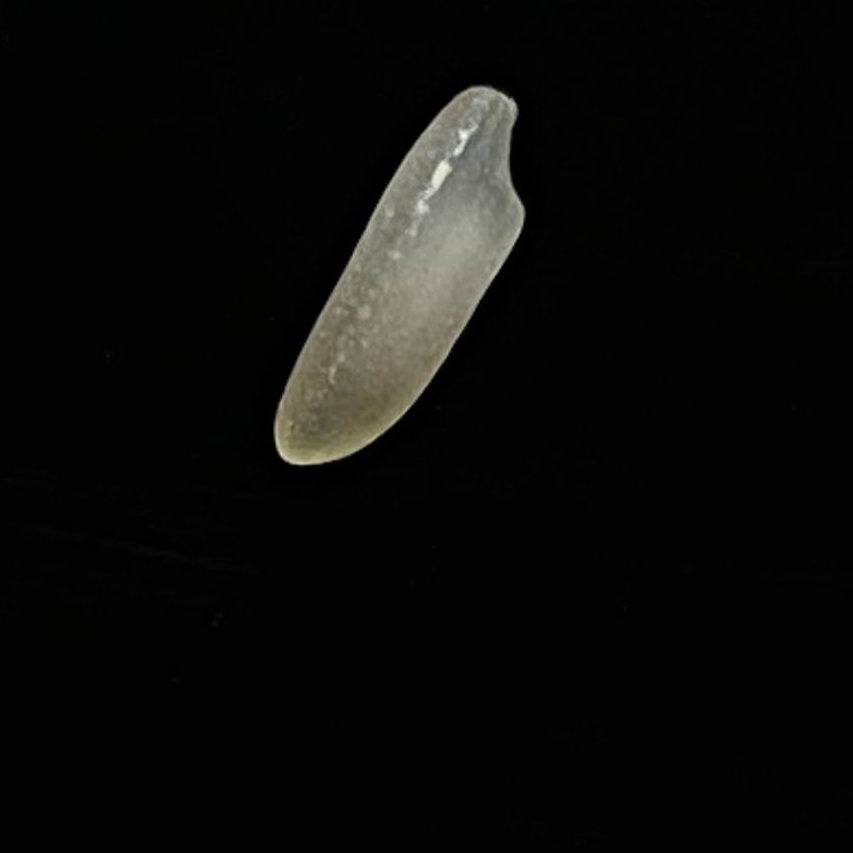
Rice variety: Shampakatari